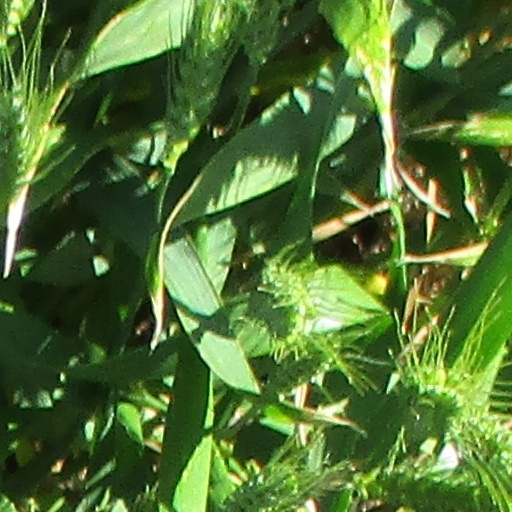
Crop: wheat